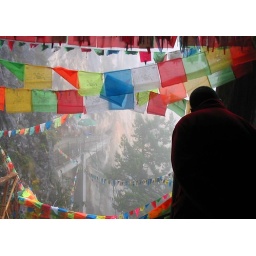
Monk looking out at the cloud shrouded mountain side high above the lake.